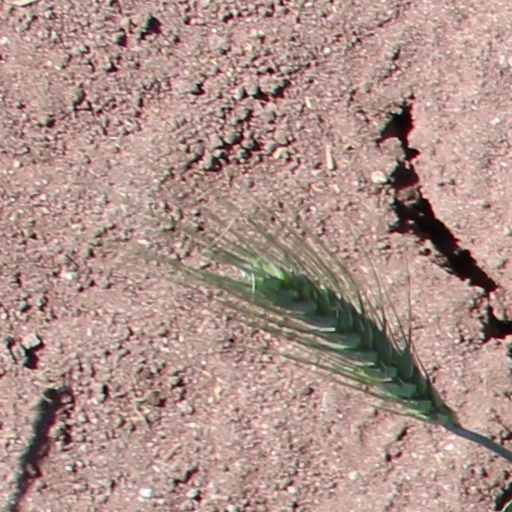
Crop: wheat